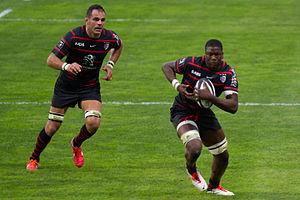
Yacouba Camara, né le 2 juin 1994 à Aubervilliers, est un joueur français de rugby à XV qui évolue au poste de troisième ligne aile. Il joue avec le Montpellier HR depuis 2017, après être passé par le centre de formation du RC Massy Essonne, avec qui il a joué quelques matchs en Pro D2 ainsi qu'au Stade toulousain pendant 4 ans. Il obtient sa première cape avec l'équipe de France lors du Tournoi des Six Nations 2016.